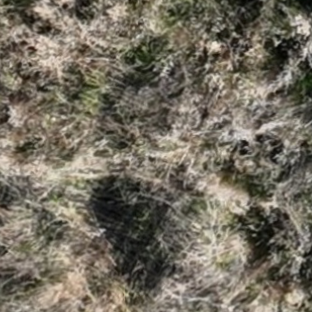
Month: october